New Shute House

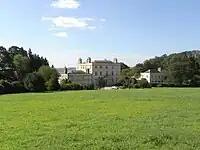
New Shute House, Axminster, Devon

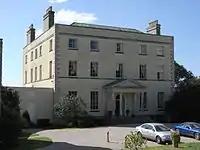
New Shute House, entrance front of central block

New Shute House is a late Palladian country house built between 1785 and 1789 by Sir John de la Pole, 6th Baronet (1757–1799) and is situated within the grounds of Old Shute House, in the parish of Shute, near Axminster, East Devon. It was given Grade II* listing on 8 May 1967. It was vacated by the Pole family in 1926 and was let between 1933 and 1974 to a girls' school. In 1974 it was sold by the family to a developer who converted it, together with stables and outbuildings, into 8 freehold apartments. It remains in private ownership and the main block has now been converted back into a single residence from the two vertically divided apartments created in 1974.